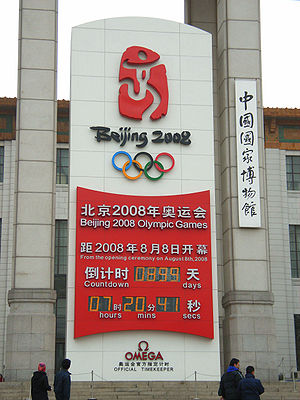
Sommer-OL 2008 / Valg af værtsby
Nedtællingsur
Sommer-OL 2008, officielt kendt som De 29. olympiske lege, blev afholdt fra 8. august 2008 til 24. august 2008 med åbningsceremoni klokken 08:08:08 pm CST på Beijing National Stadium i Beijing, Folkerepublikken Kina. Nogle sportsgrene vil blive afholdt uden for Beijing, navnlig fodbold, hestesport og sejlsport. Sommer-OL 2008 var den tredje der blev holdt under jurisdiktion af to forskellige NOK'er.